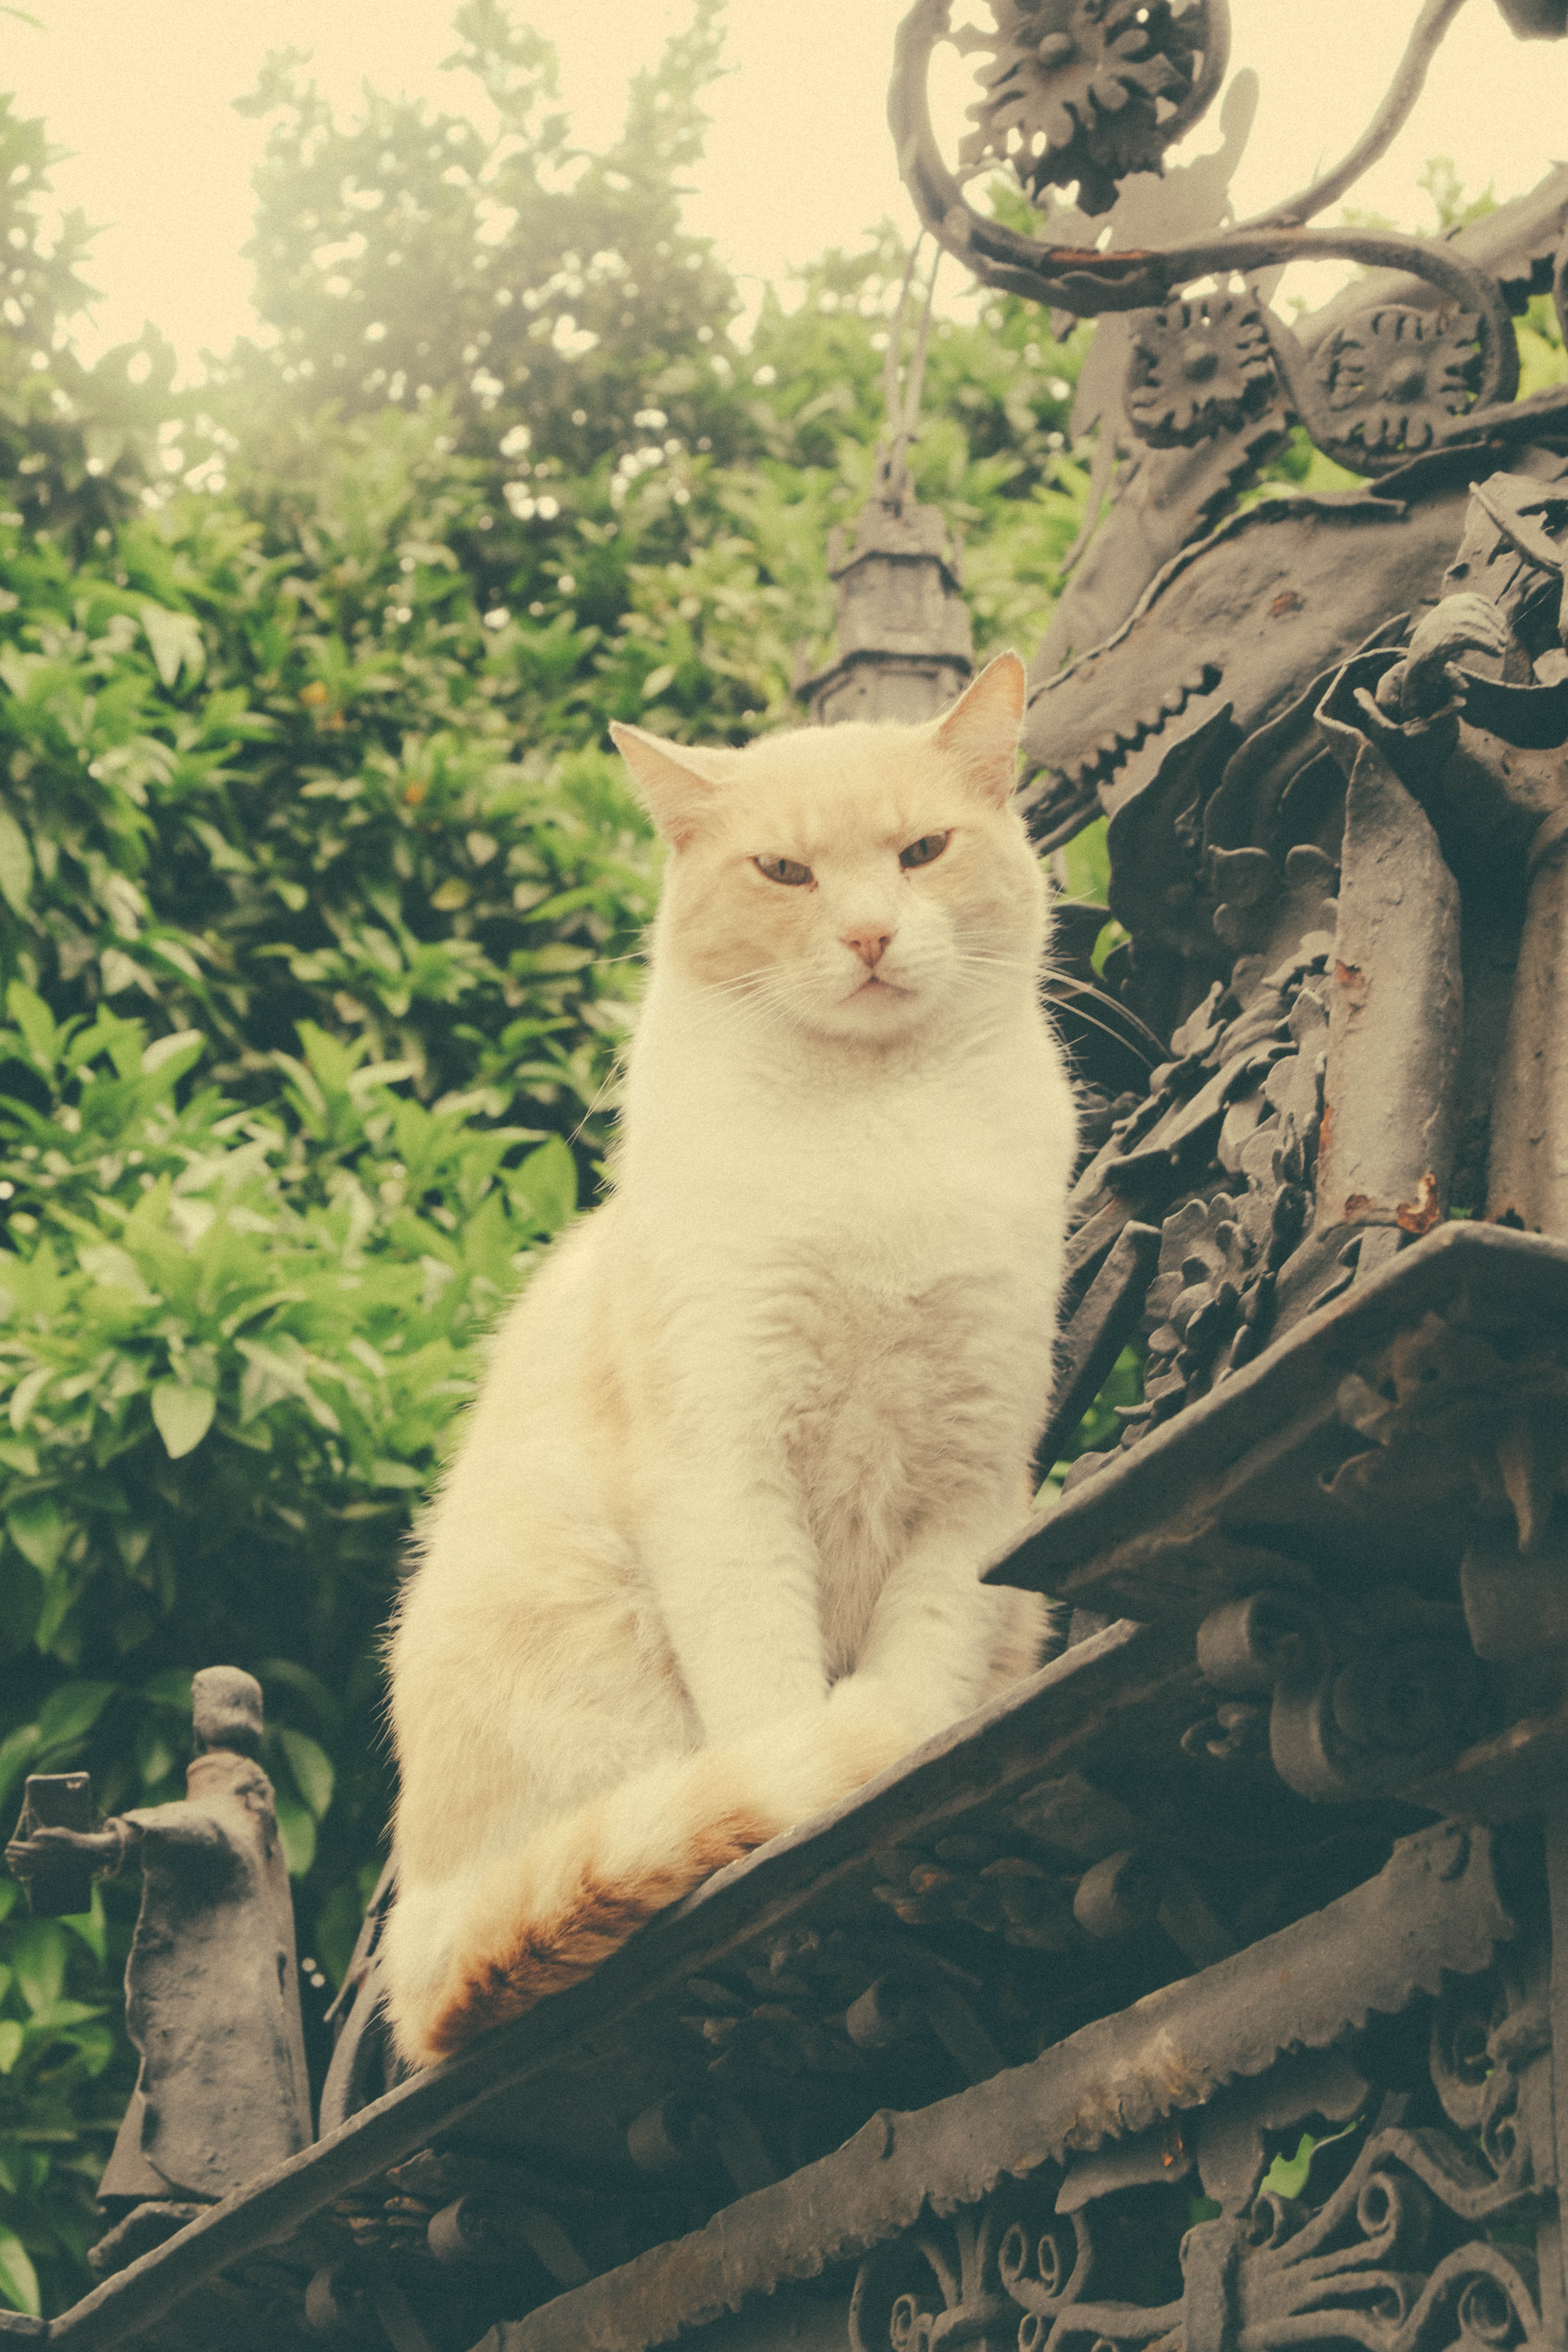
street, urban, kitten, cat, mammal, fauna, whiskers, vertebrate, sevilla, andalusia, small to medium sized cats, cat like mammal